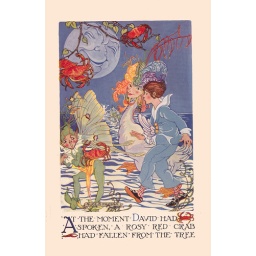
Rosy red crab had fallen from the tree ill by Alice B. Preston